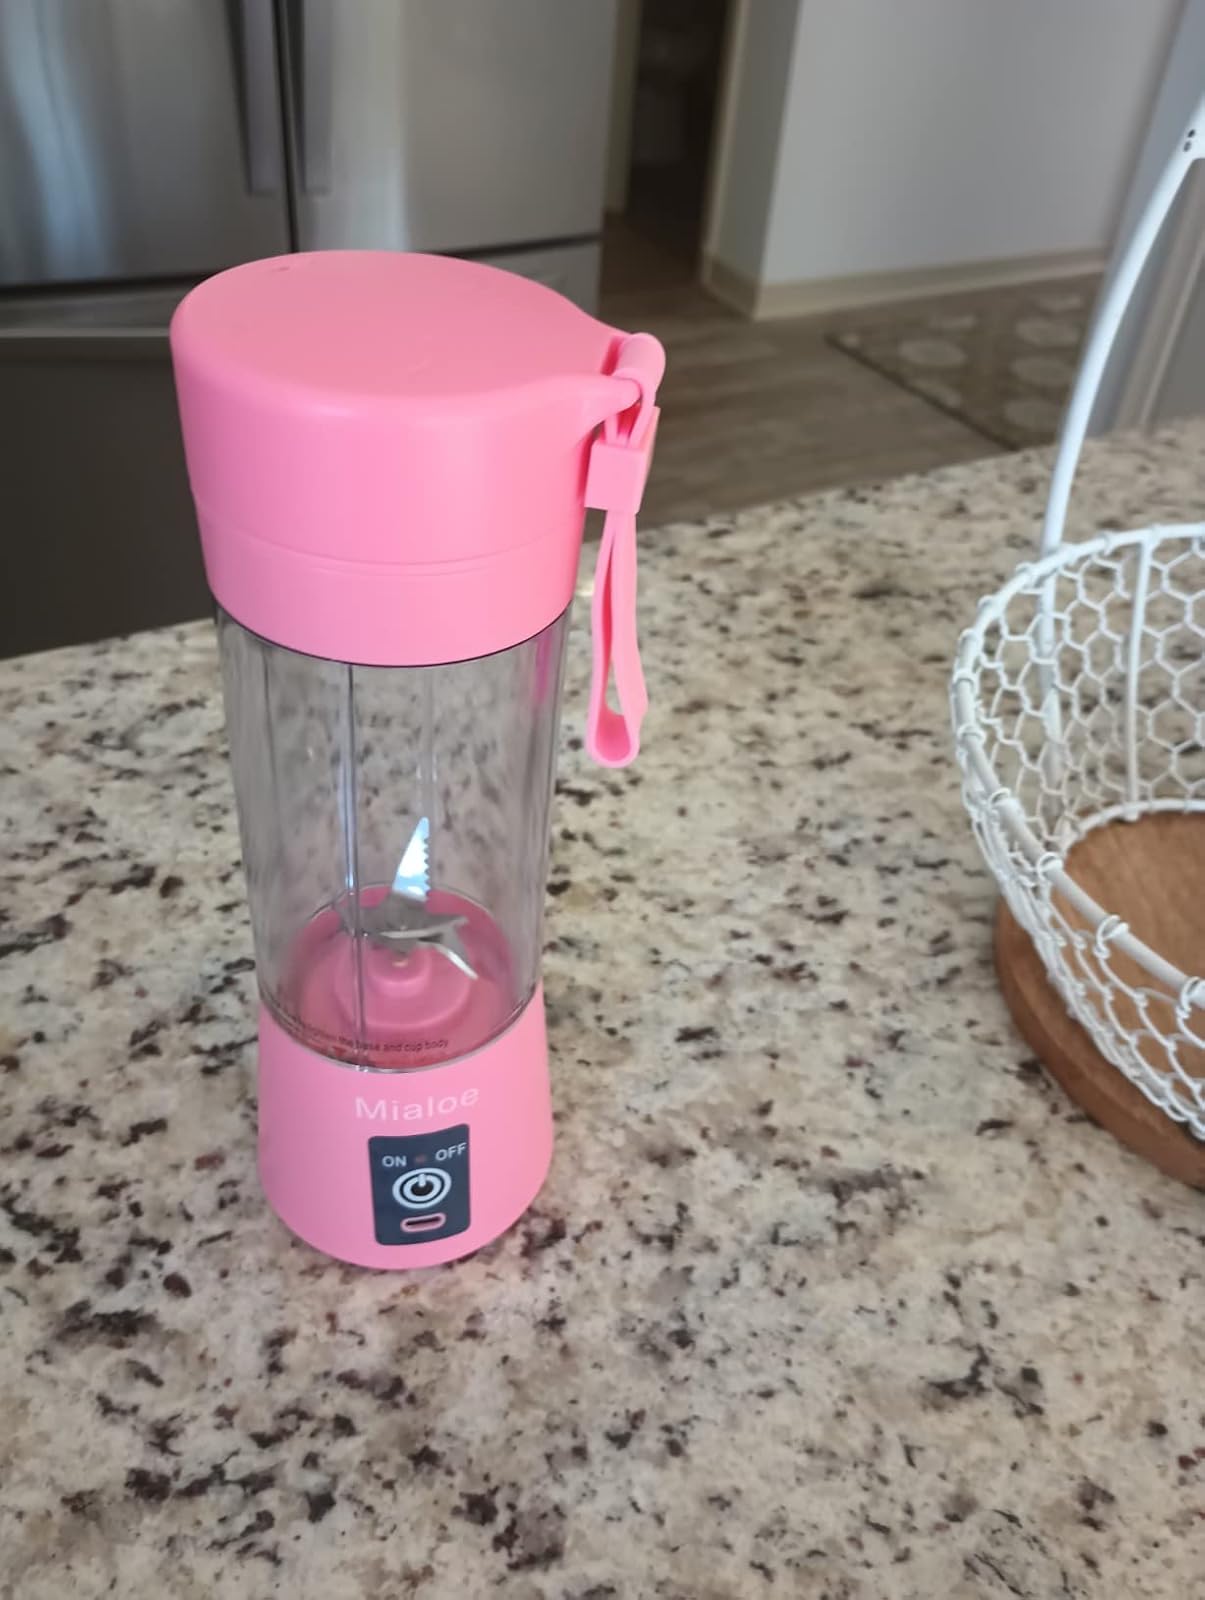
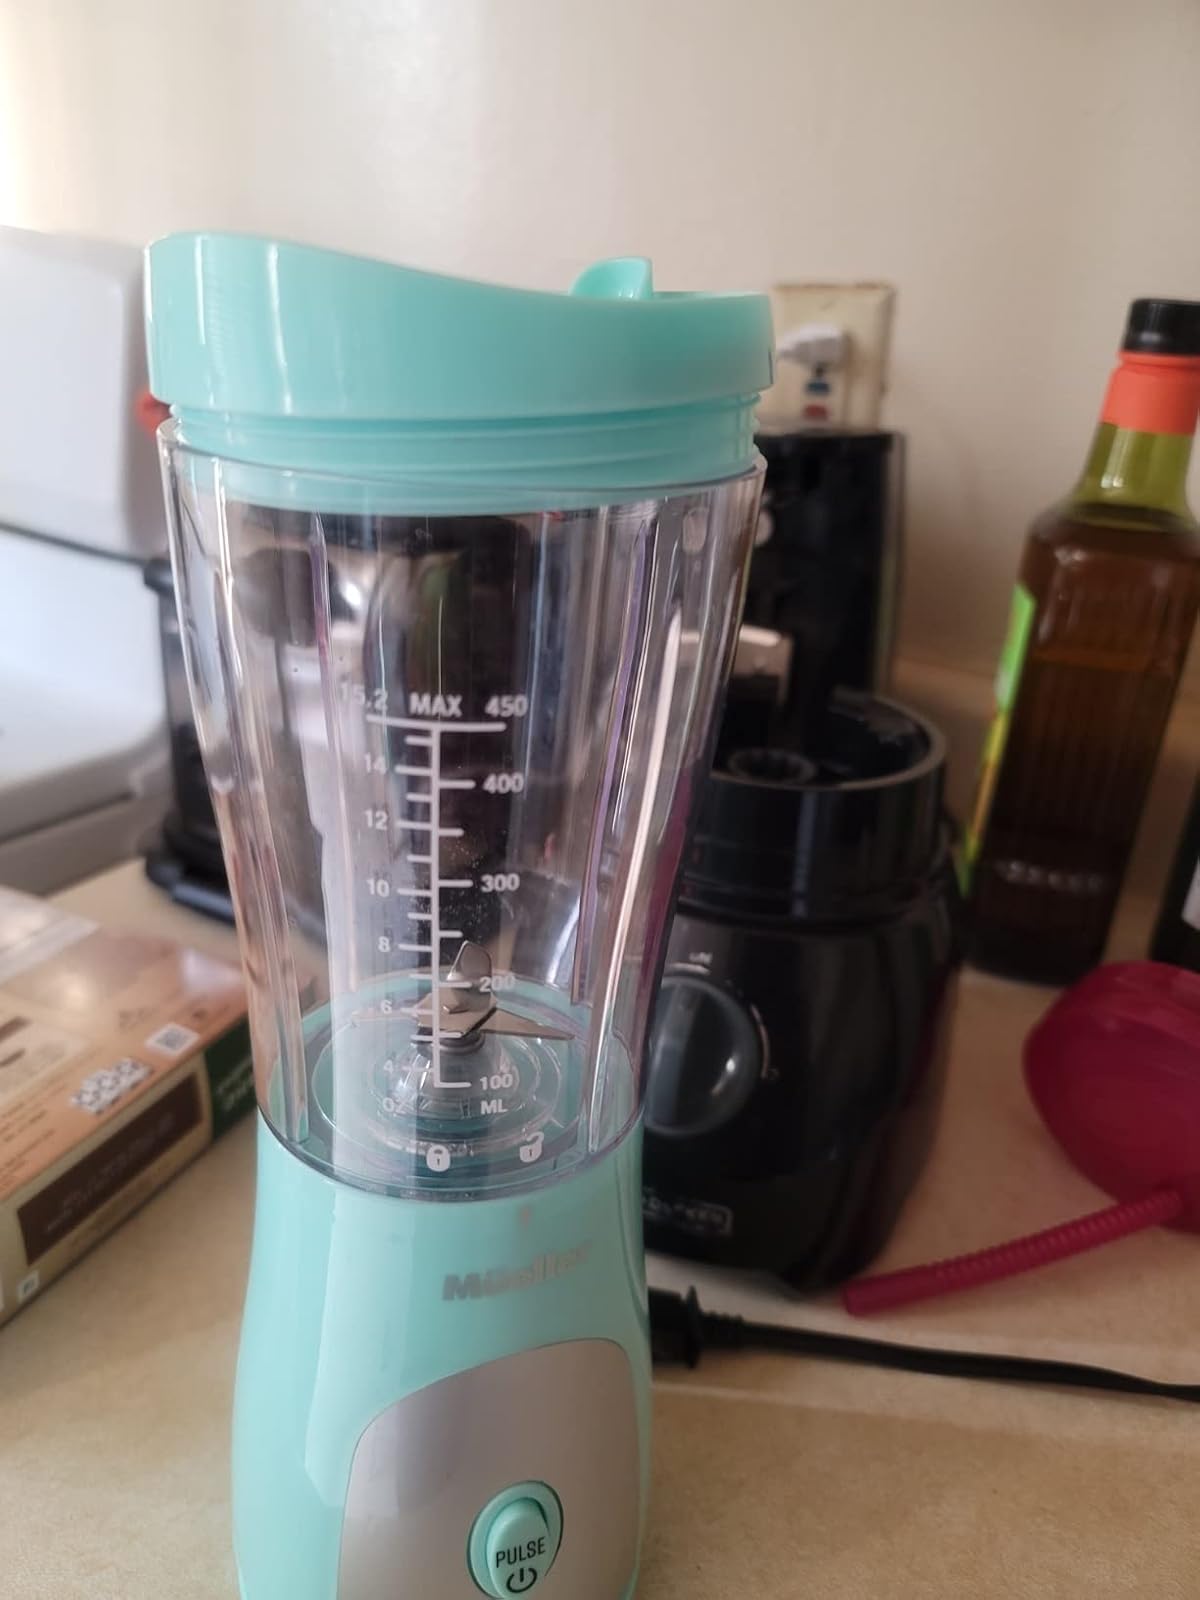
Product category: items_blender
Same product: no